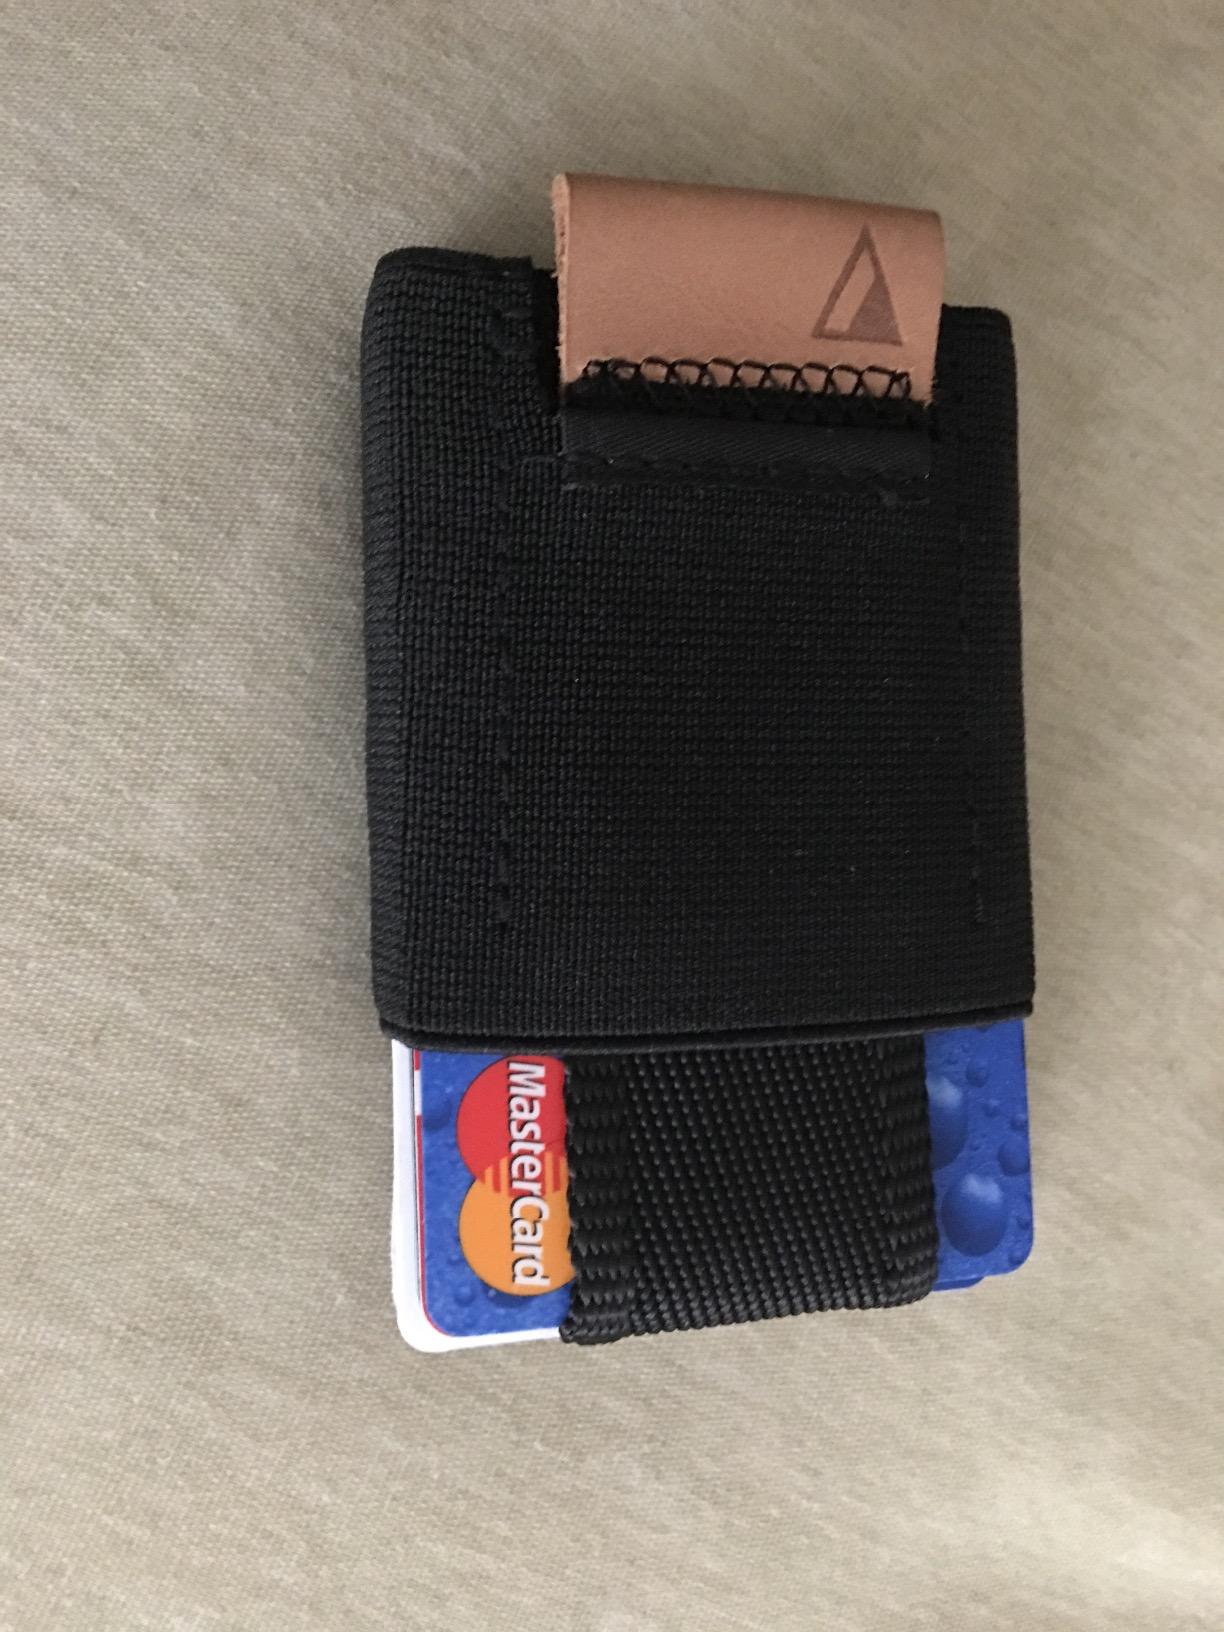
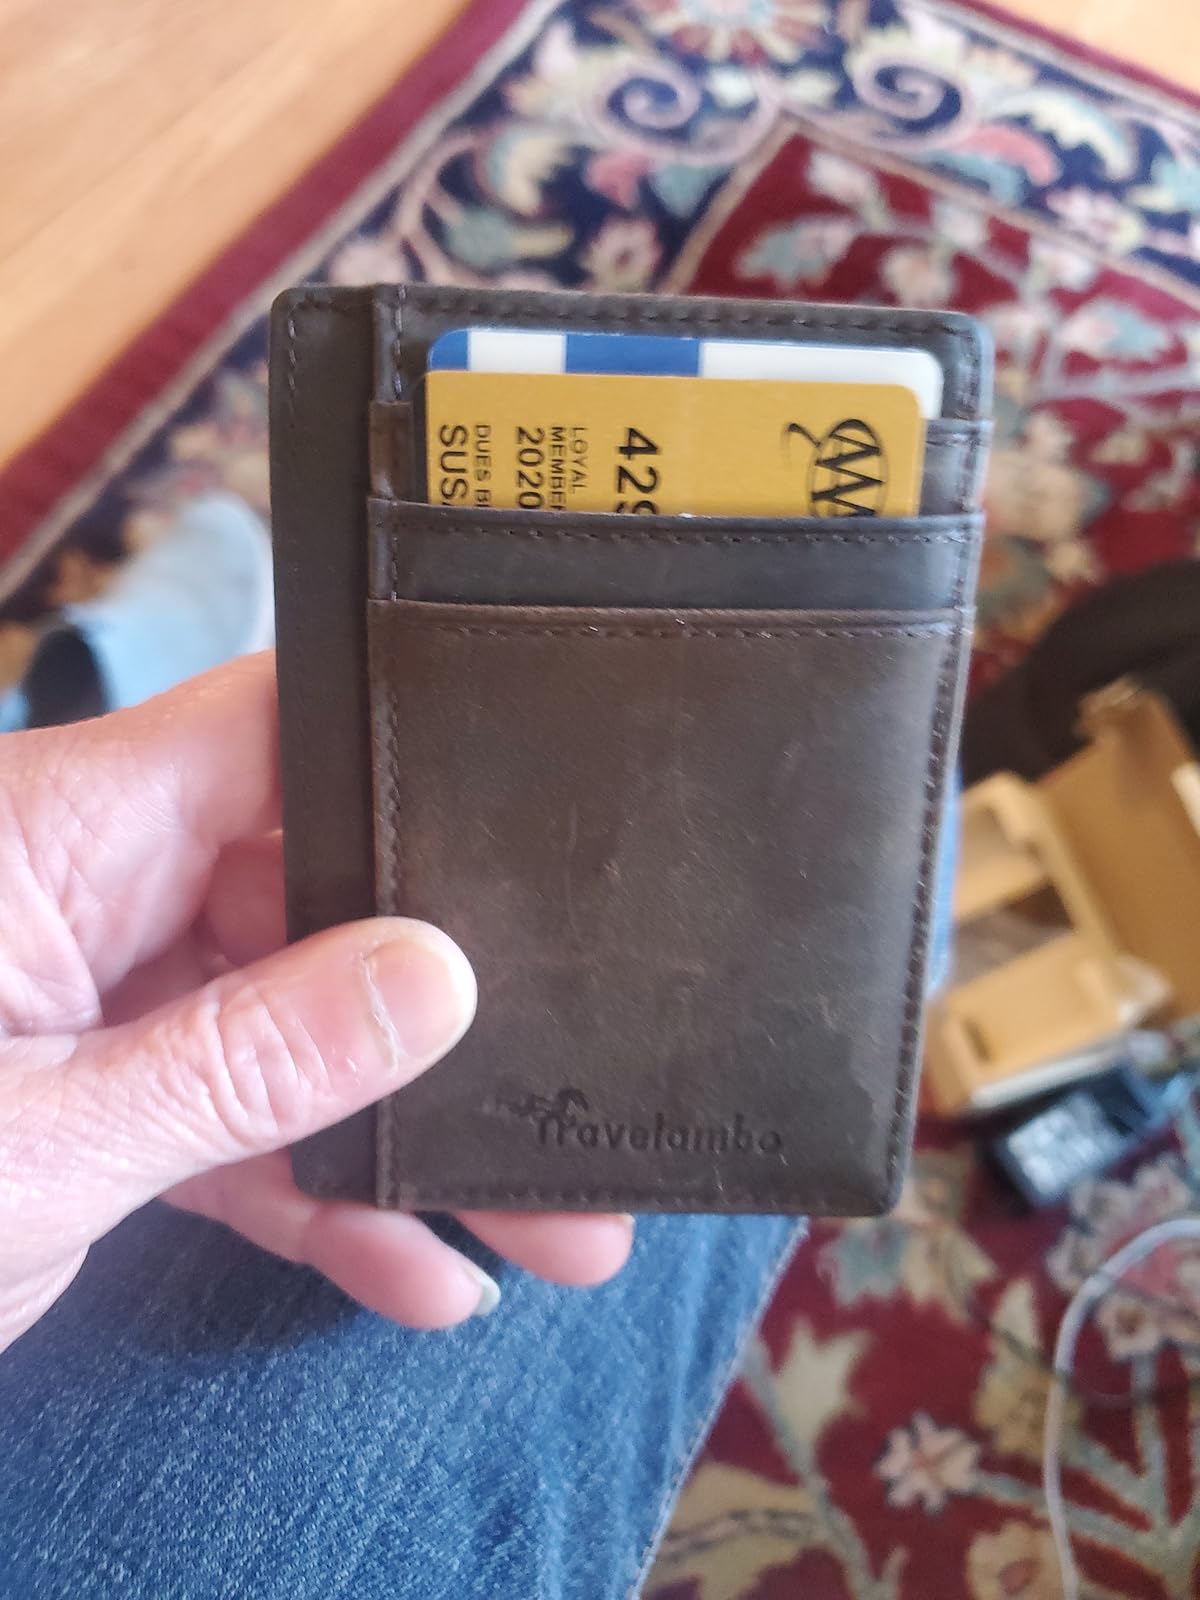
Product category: accessories_wallet
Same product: no